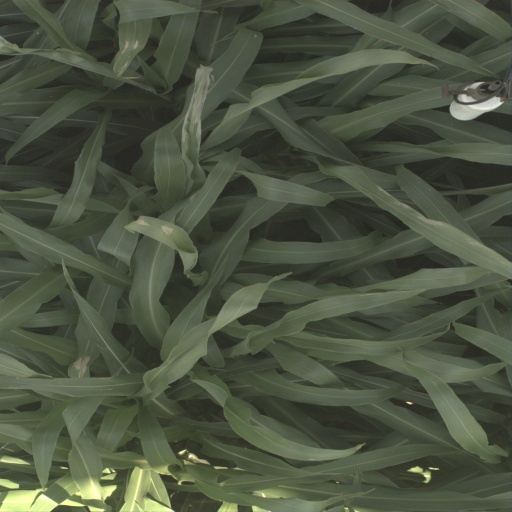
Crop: sorghum